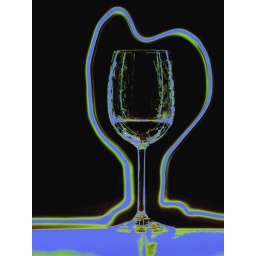
mag light outlining a glass w/ some water in it in the dark